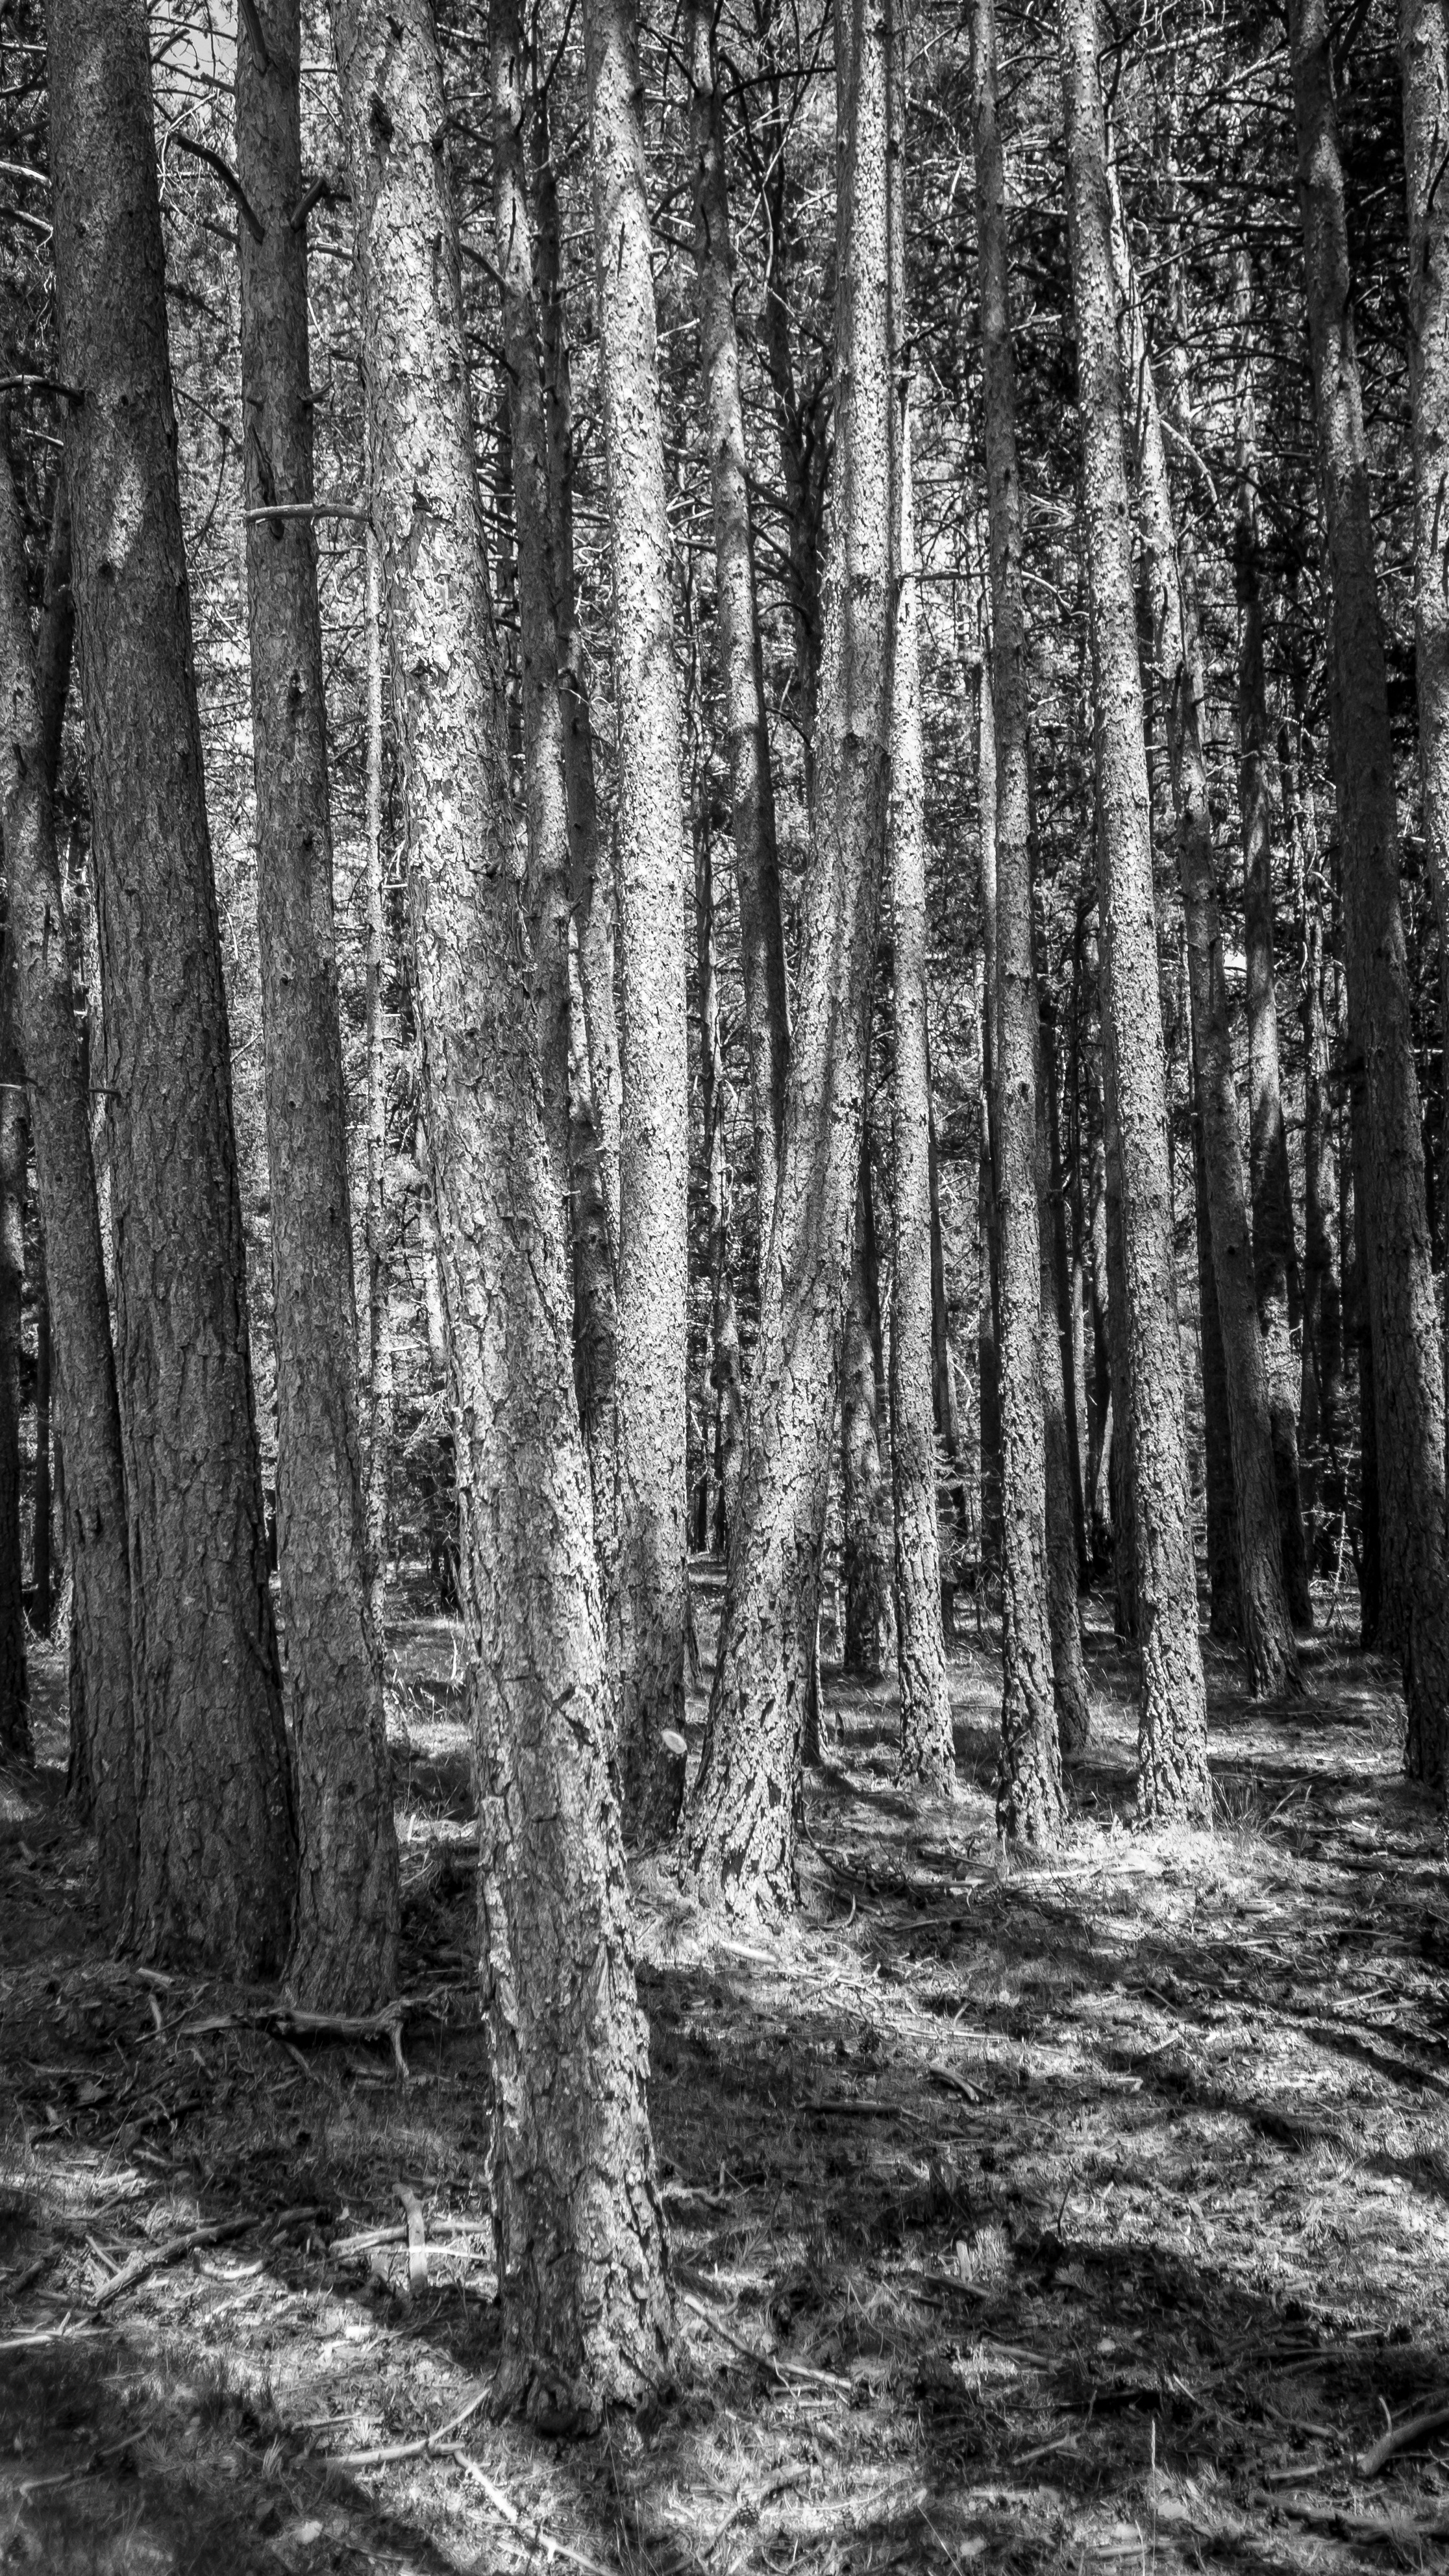
tree, nature, forest, branch, black and white, plant, wood, leaf, trunk, monochrome, season, trees, spruce, grove, woodland, habitat, ecosystem, monochrome photography, natural environment, plant stem, woody plant, temperate coniferous forest, land plant